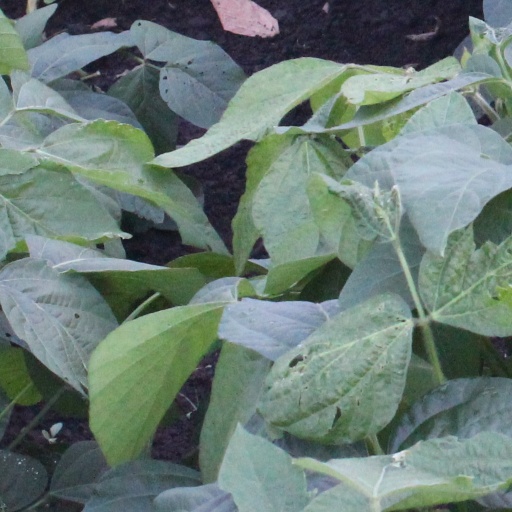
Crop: soybean